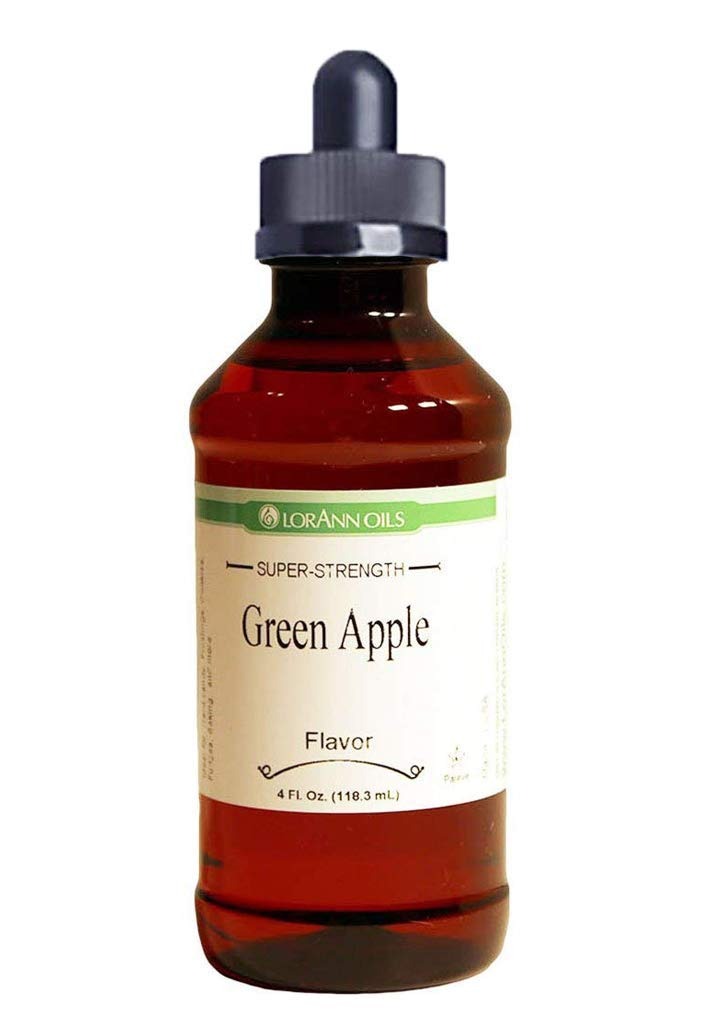
Item Name: LorAnn Green Apple SS Flavor, 4 ounce bottle - Includes a threaded Glass Dropper
Bullet Point 1: Add the tangy-ness of a Granny Smith to all kinds of candies and baked treats with our Green Apple flavor . It’s not just a fall favorite. Enjoy the taste of perfectly ripe, crispy apple all year long.
Bullet Point 2: Add the tangy-ness of a Granny Smith to all kinds of candies and baked treats with our Green Apple flavor . It’s not just a fall favorite. Enjoy the taste of perfectly ripe, crispy apple all year long.
Bullet Point 3: A little goes a long way! LorAnn’s super strength flavors are three to four times the strength of typical baking extracts.
Bullet Point 4: When substituting super strength flavors for extracts, use ¼ to ½ teaspoon for 1 teaspoon of extract.
Bullet Point 5: Typical uses: hard candy, general candy making, cakes, cookies, frosting, ice cream and a wide variety of other baking and confectionery applications.
Bullet Point 6: Kosher - Gluten Free - Made in USA
Product Description: Quality - LorAnn a Family Tradition Since 1962
Value: 4.0
Unit: Fl Oz

Price: 17.32